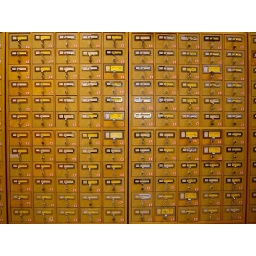
the great card catalogue wall that divides the systems department from technical services in the UBC library processing centre.